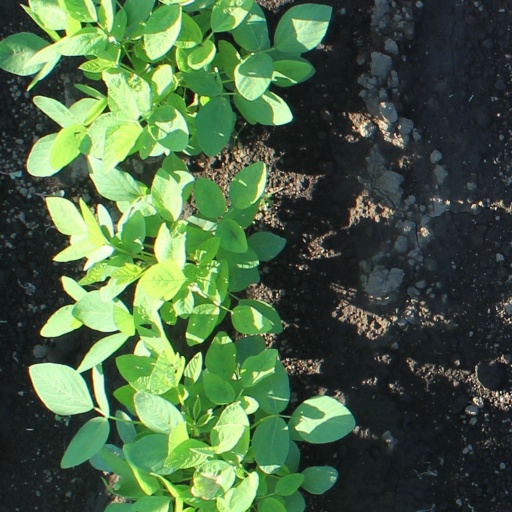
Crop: soybean